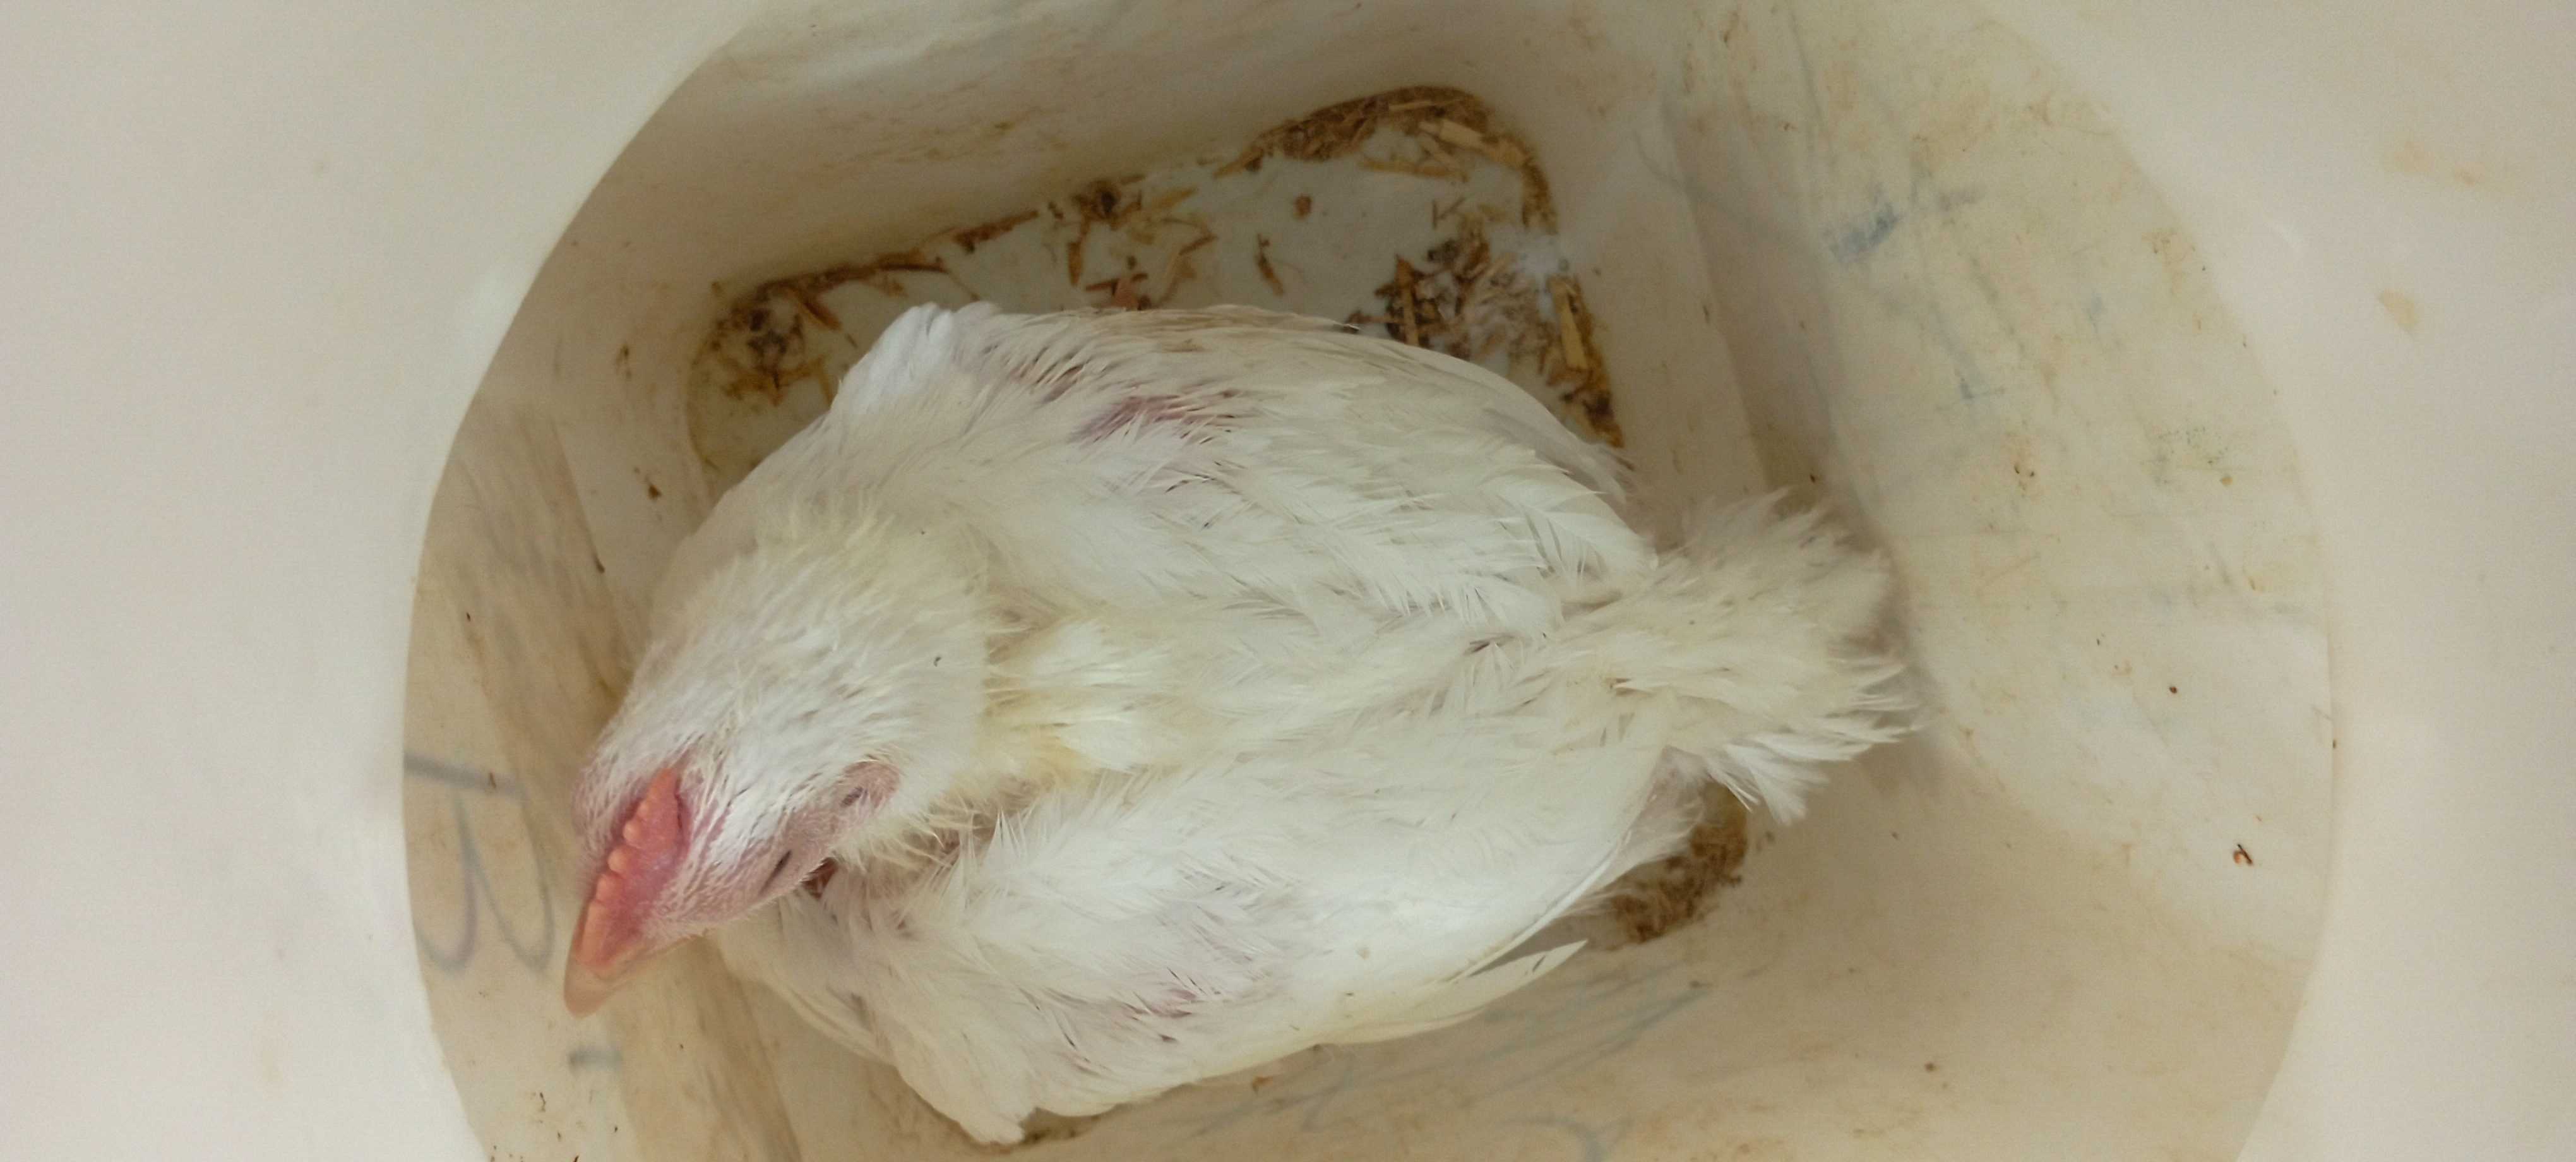
Weight: 1689 g